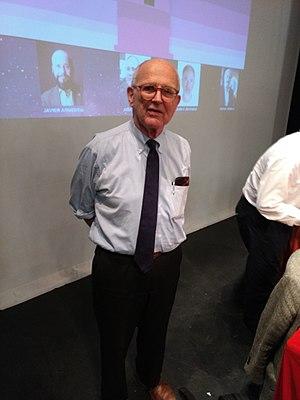
Rainer Weiss est un universitaire américain, d'origine allemande, né le 29 septembre 1932 à Berlin. Ses travaux dans le domaine des ondes gravitationnelles lui valent le Prix Nobel de physique en 2017, qu'il partage avec Barry C. Barish et Kip S. Thorne.